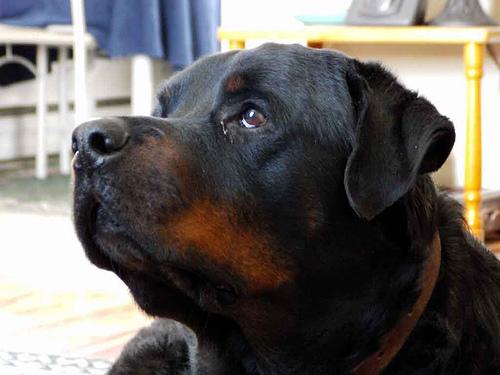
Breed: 224-n000060-Rottweiler